Ahmad A'zam

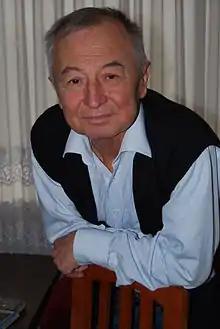

Ahmad Aʼzam "(Аҳмад Аъзам)" (28 June 1949 – 4 January 2014) was an Uzbek writer, author, journalist, scriptwriter and literature critic.